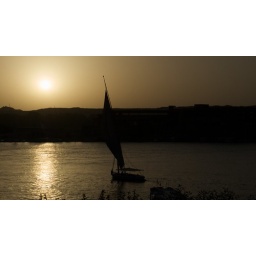
Feluccas are the traditional wooden boats used on the Nile by many fishermen, but also used mainly for tourism these days.